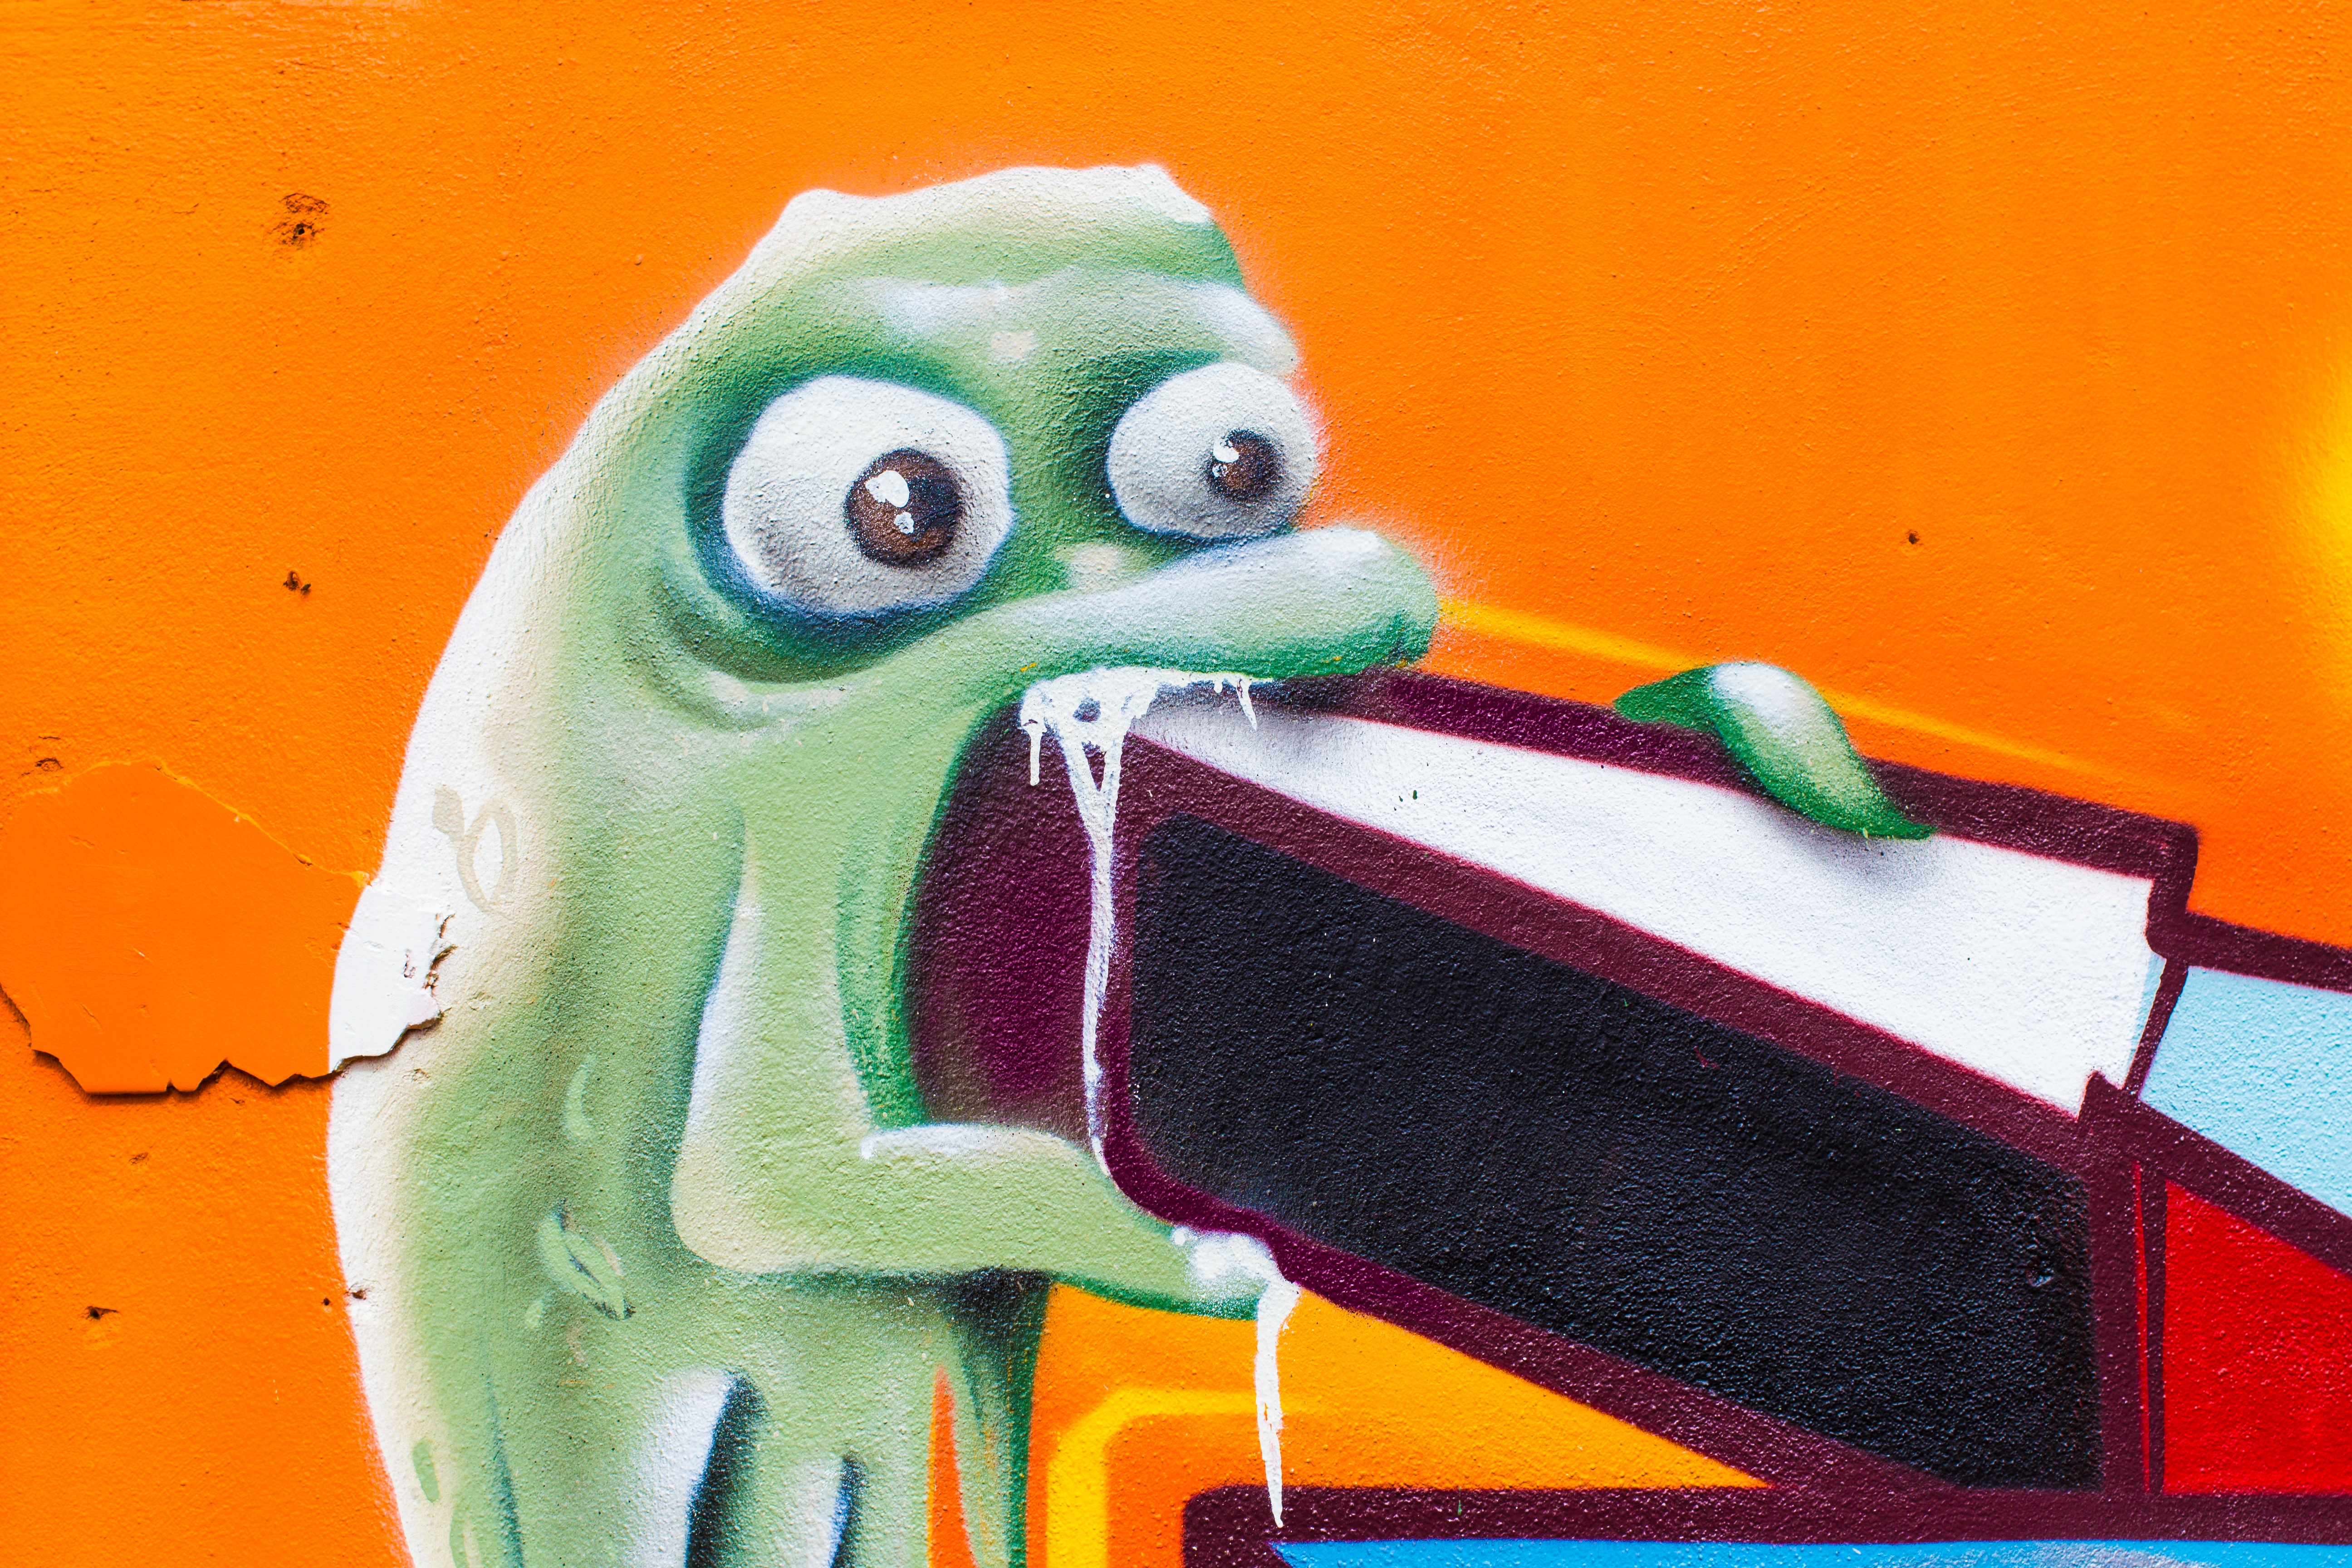
nature, bird, orange, green, spray, color, blue, graffiti, painting, street art, urban art, eyes, art, snout, illustration, monster, thirst, hunger, nibble, bite, flightless bird, acrylic paint, saliva, fantasy creatures, slobber